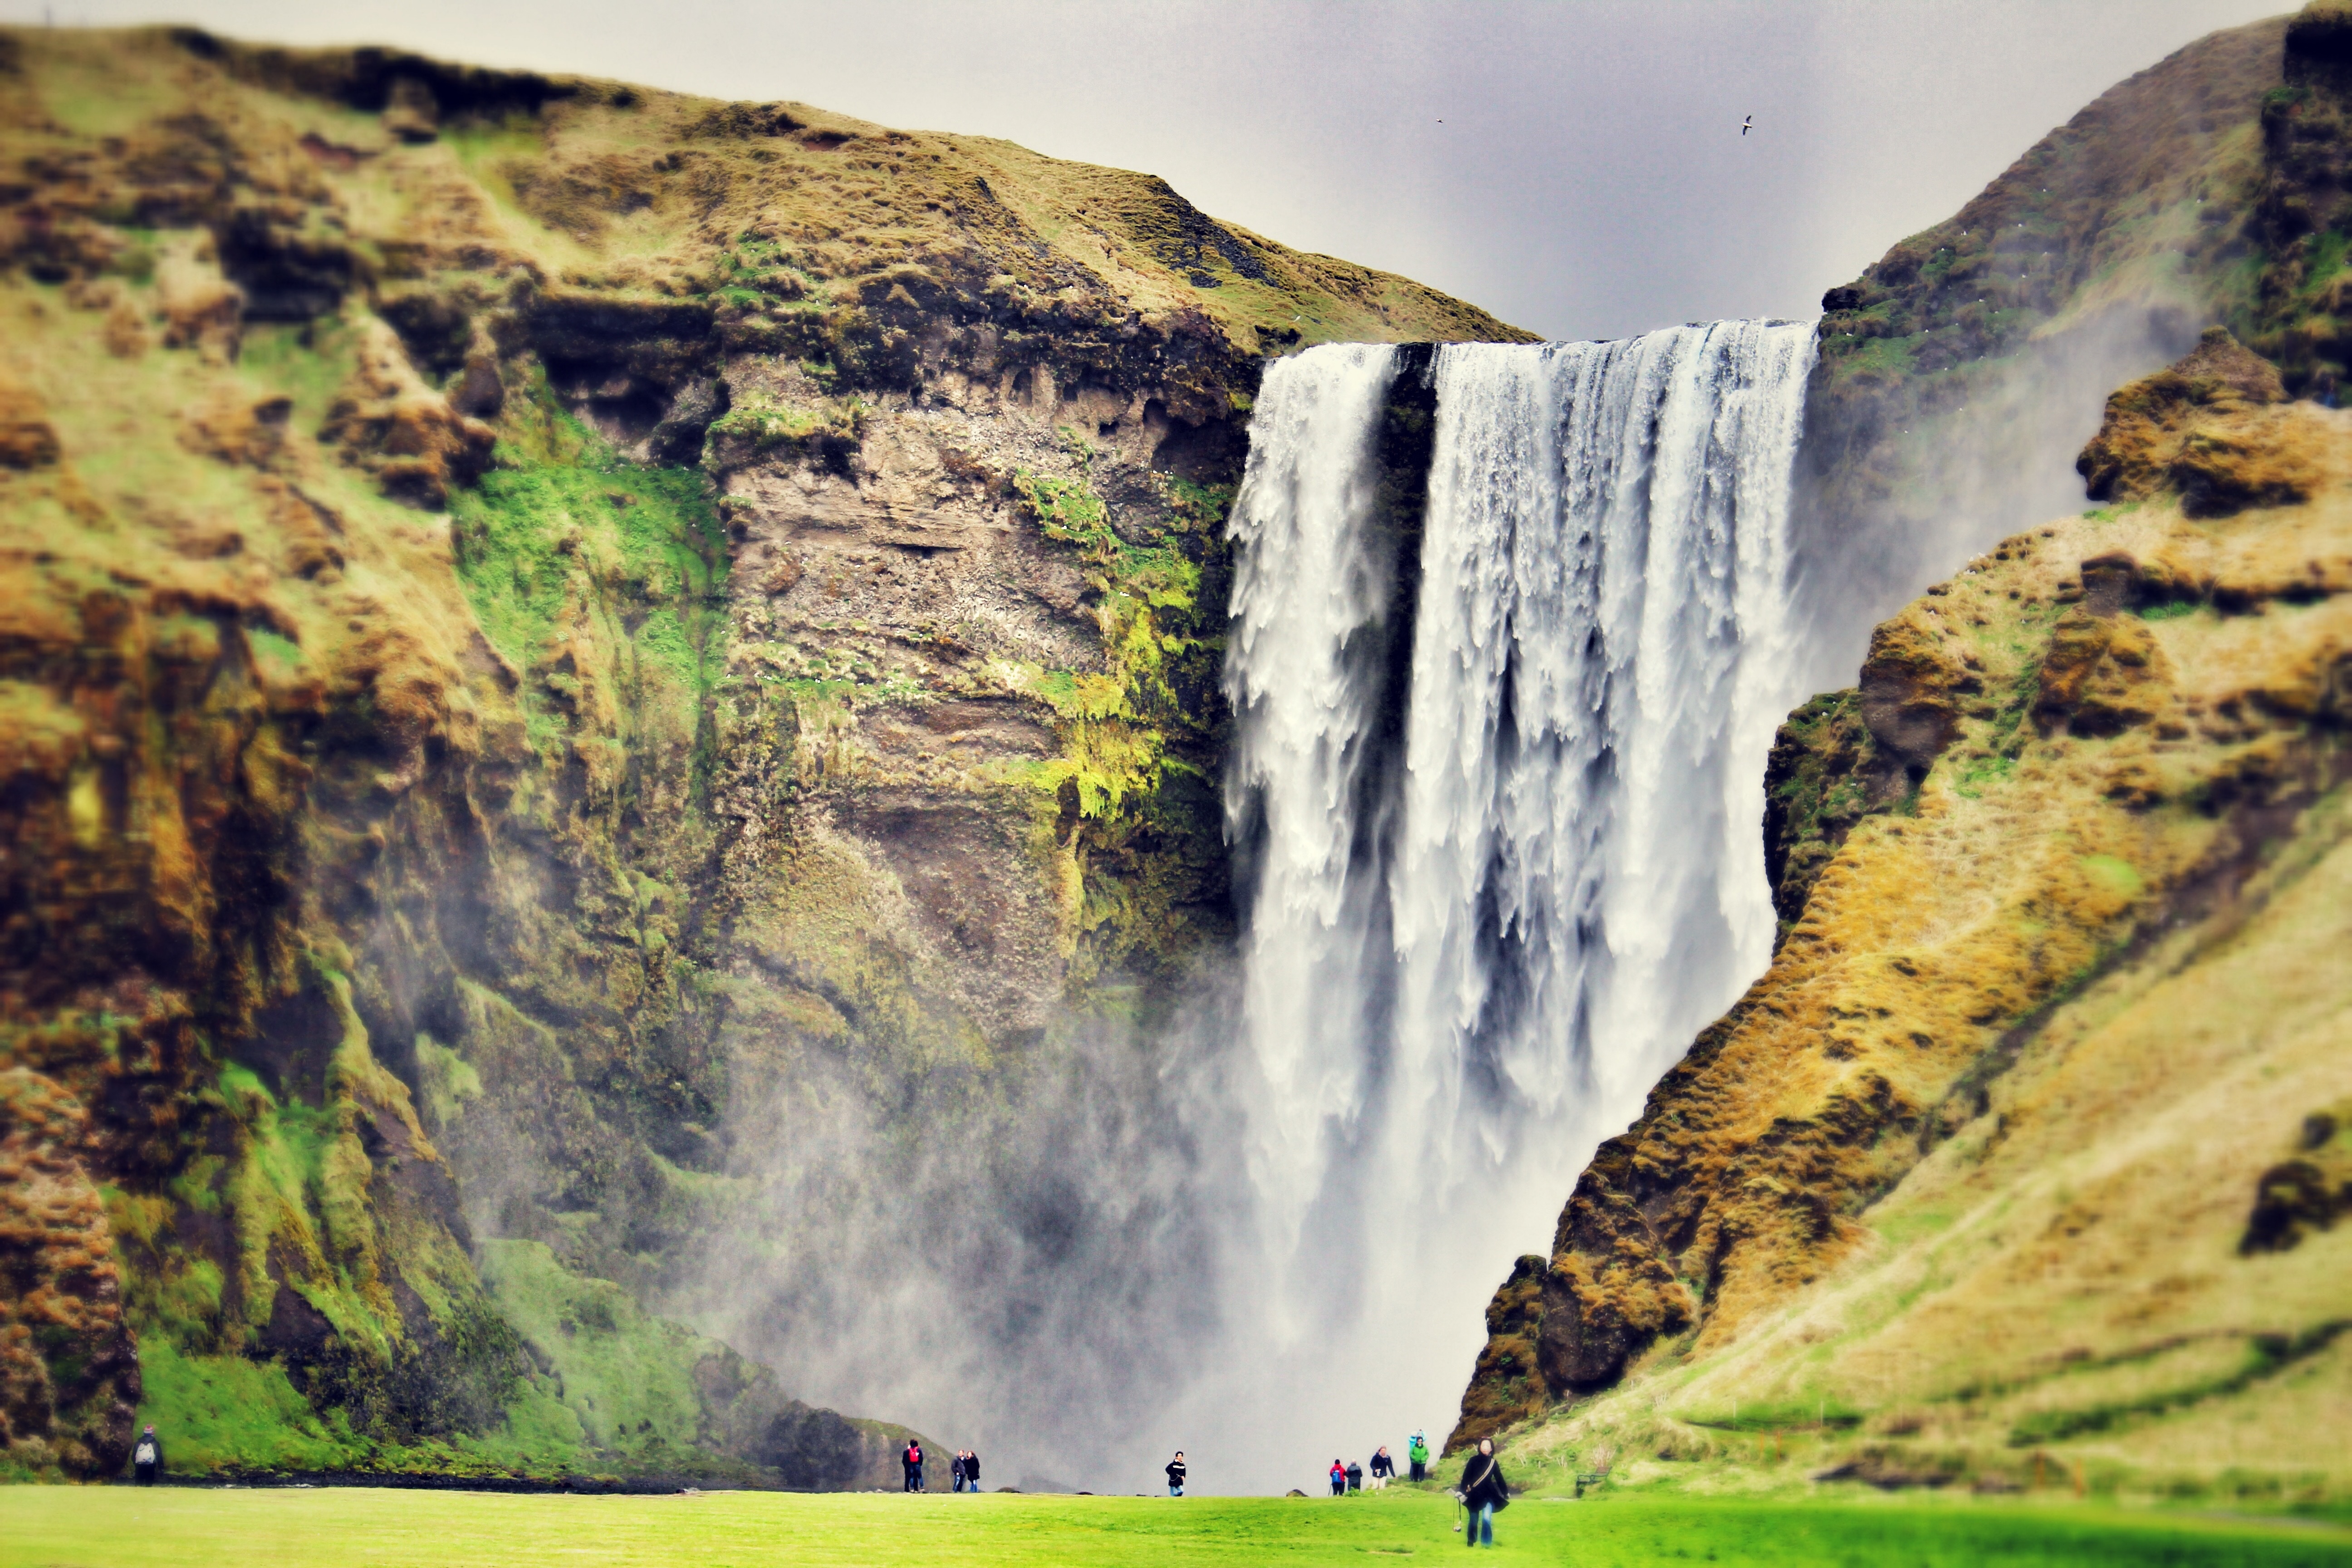
landscape, coast, water, nature, rock, waterfall, cliff, europe, stream, flowing, scenic, landmark, iceland, terrain, body of water, skogafoss, geology, falls, famous, water feature